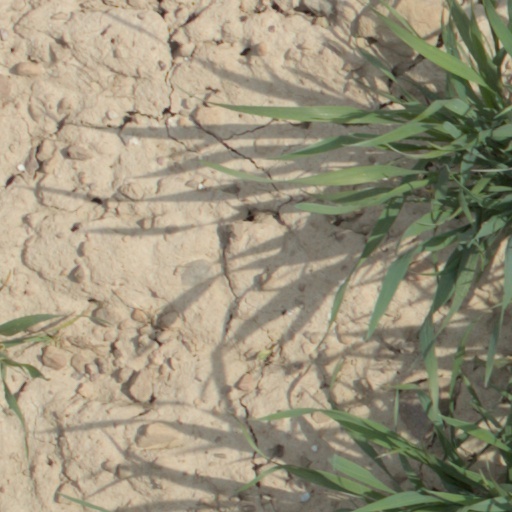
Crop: wheat